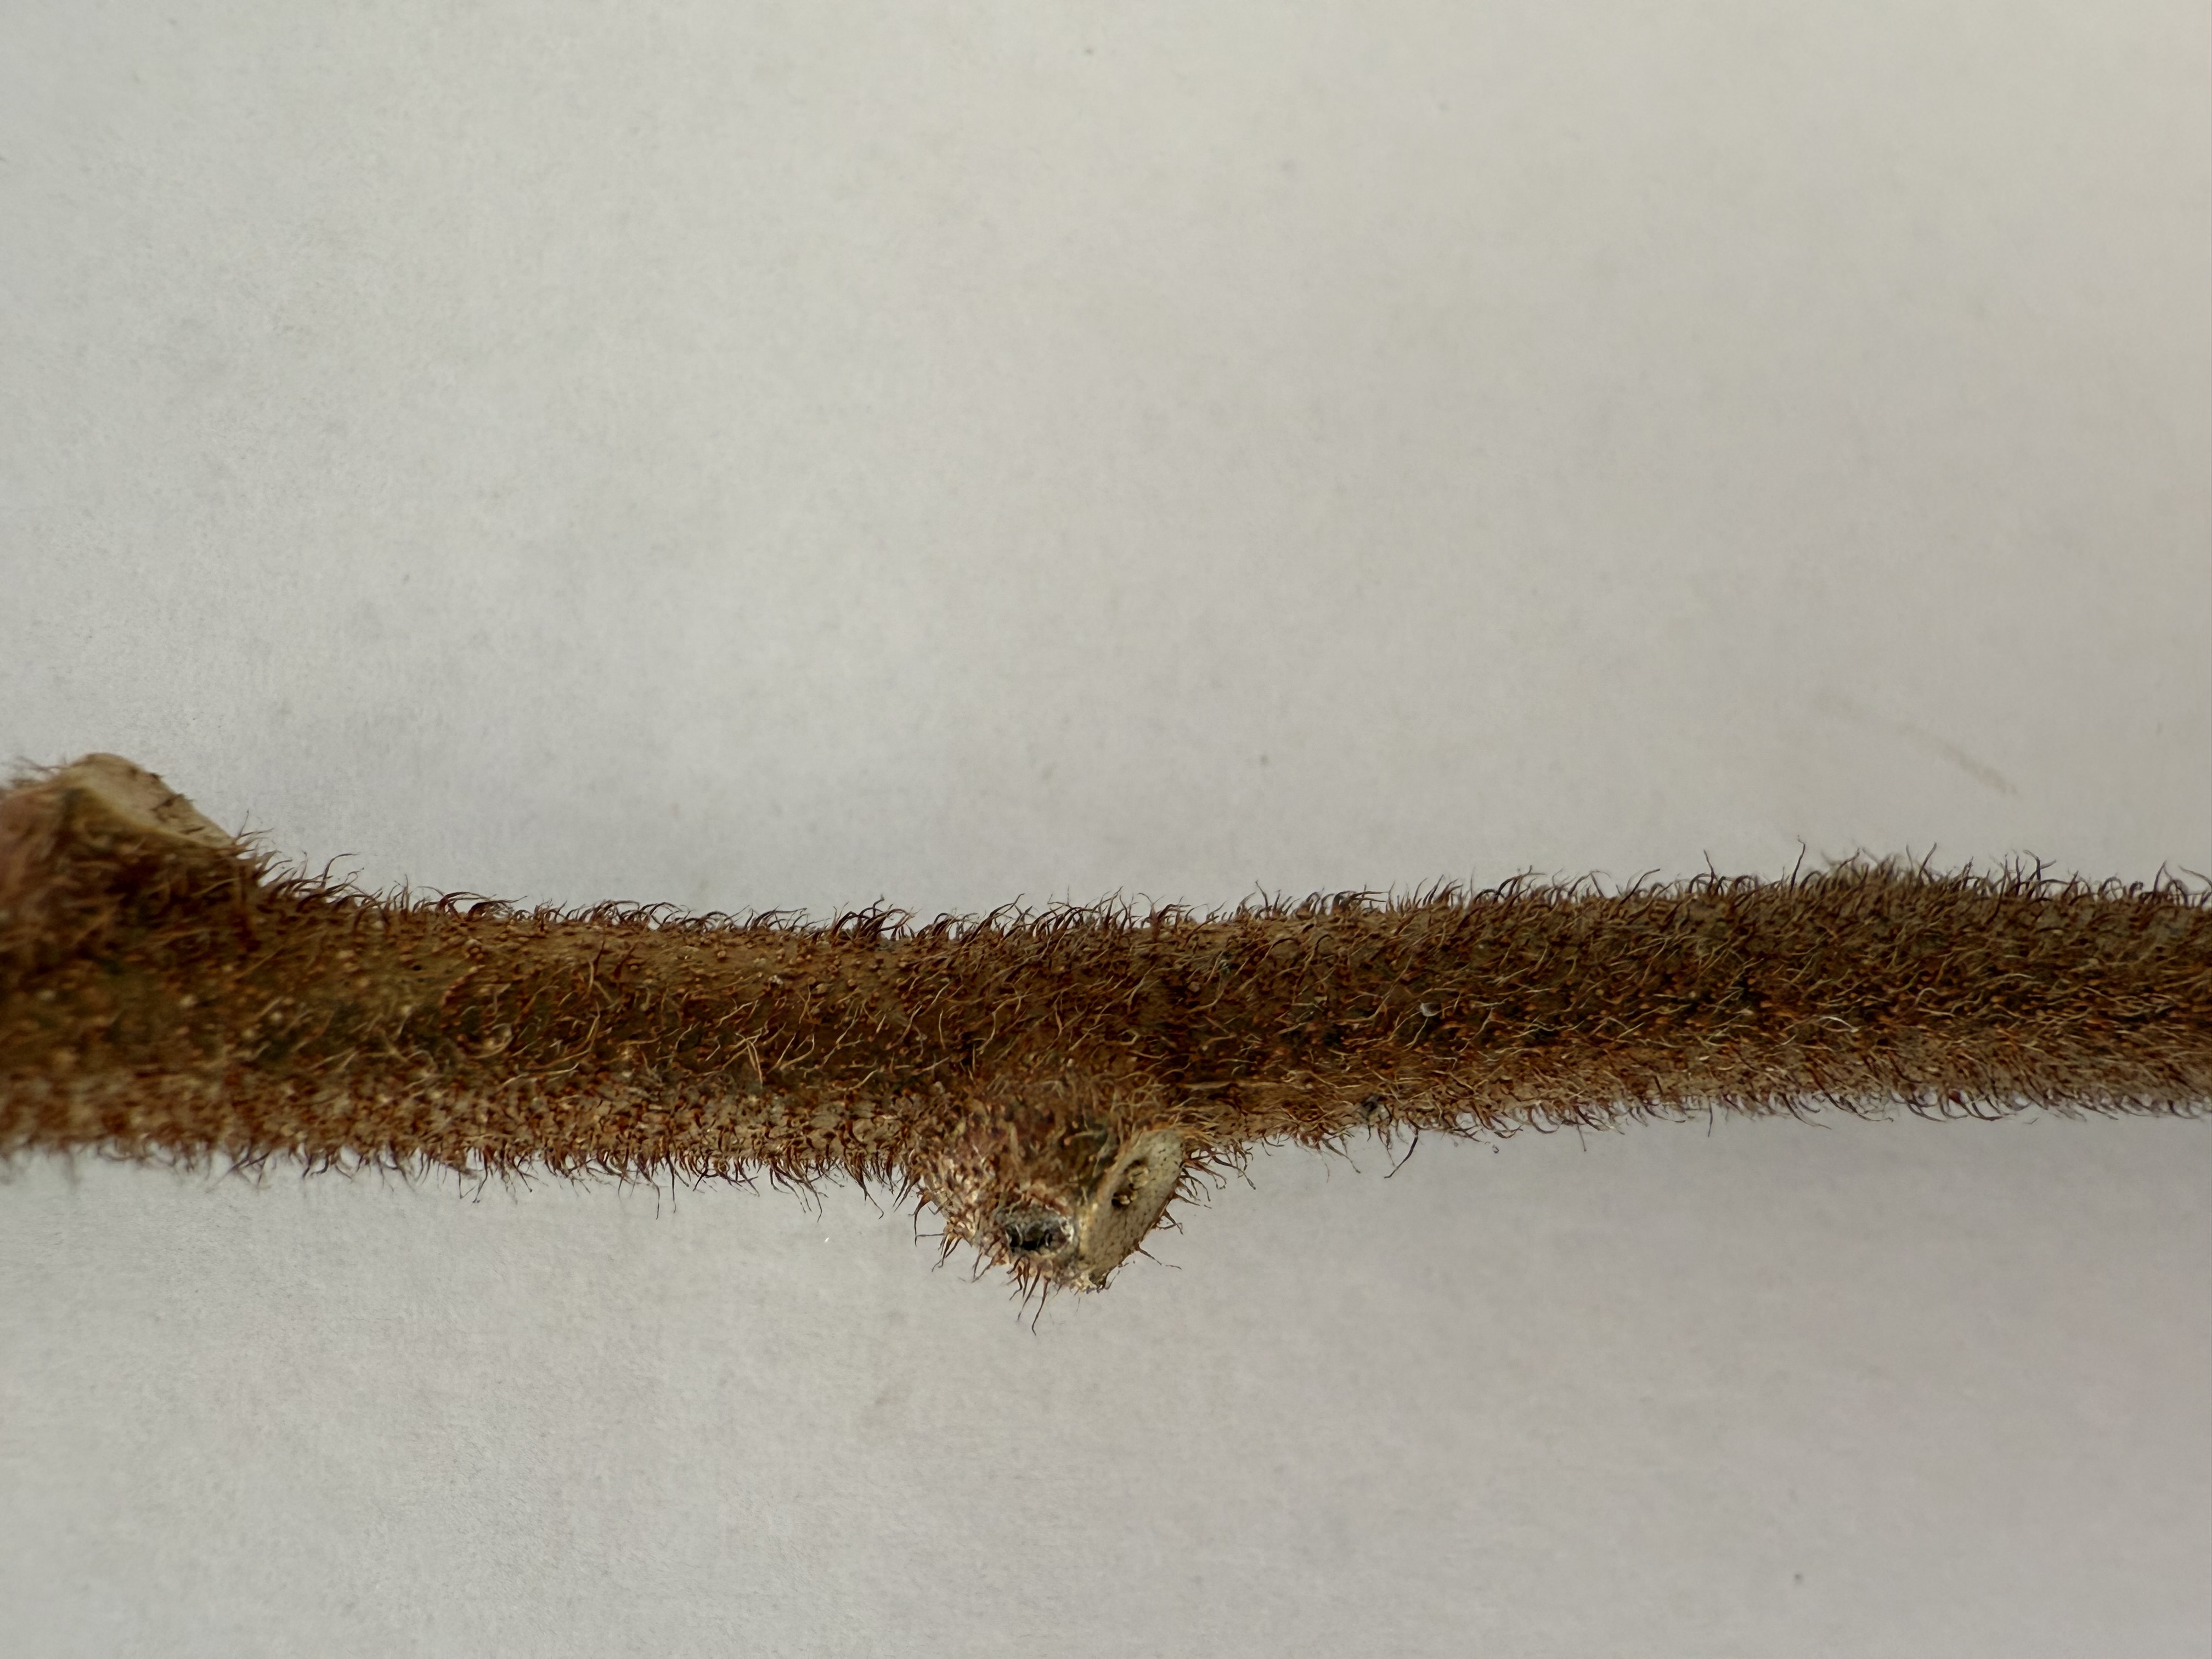
Variety: Kiwi